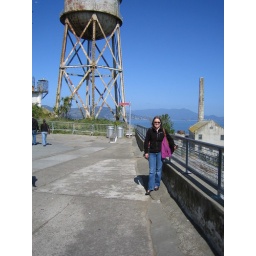
Me by the water tower